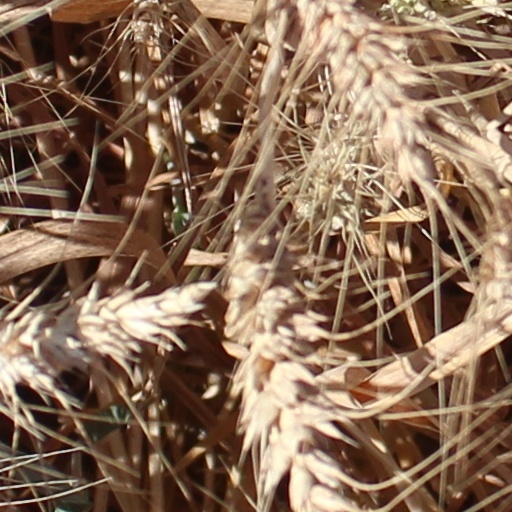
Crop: wheat